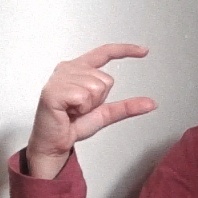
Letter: dal